Jodie Taylor

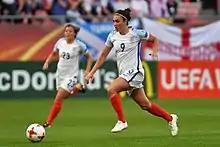
Taylor at UEFA Women's Euro 2017

Newly appointed England coach Mark Sampson included Taylor in a 30-player squad for the annual training camp in La Manga Club, which included a match against Norway on 17 January 2014. She withdrew from the squad due to club commitments and was replaced by Isobel Christiansen.